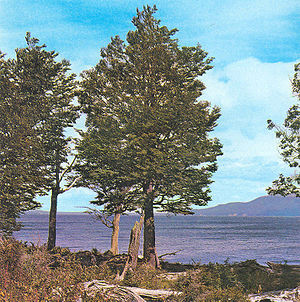
Lenga / Galleri
Vækstform.
Lenga er et løvfældende træ med en slank og ægformet krone. Løvet farves kraftigt rødt om efteråret. Frø fra de sydligste frøkilder på Ildlandet blev hjembragt i 1974-75, og træer af disse vokser godt i Danmark.